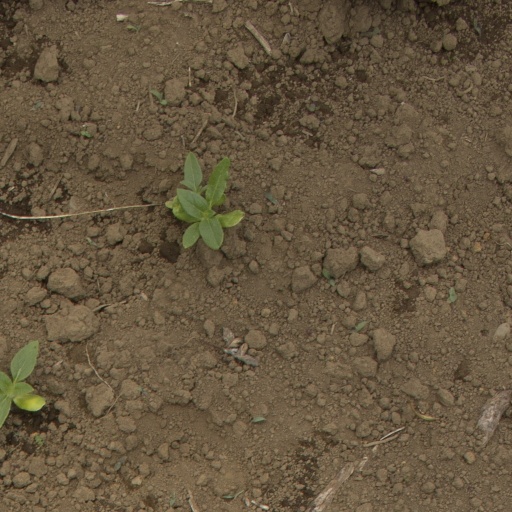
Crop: Jerusalem artichoke